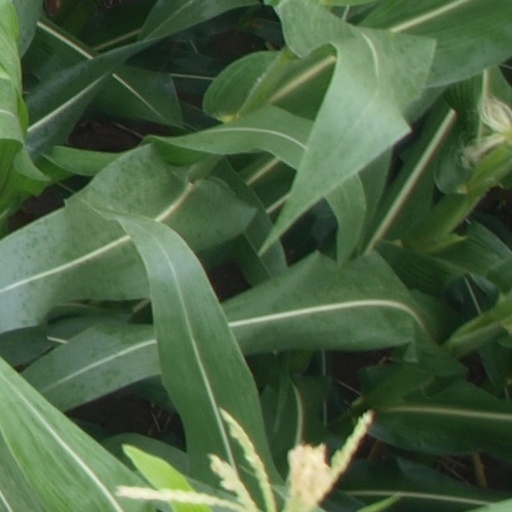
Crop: maize; corn